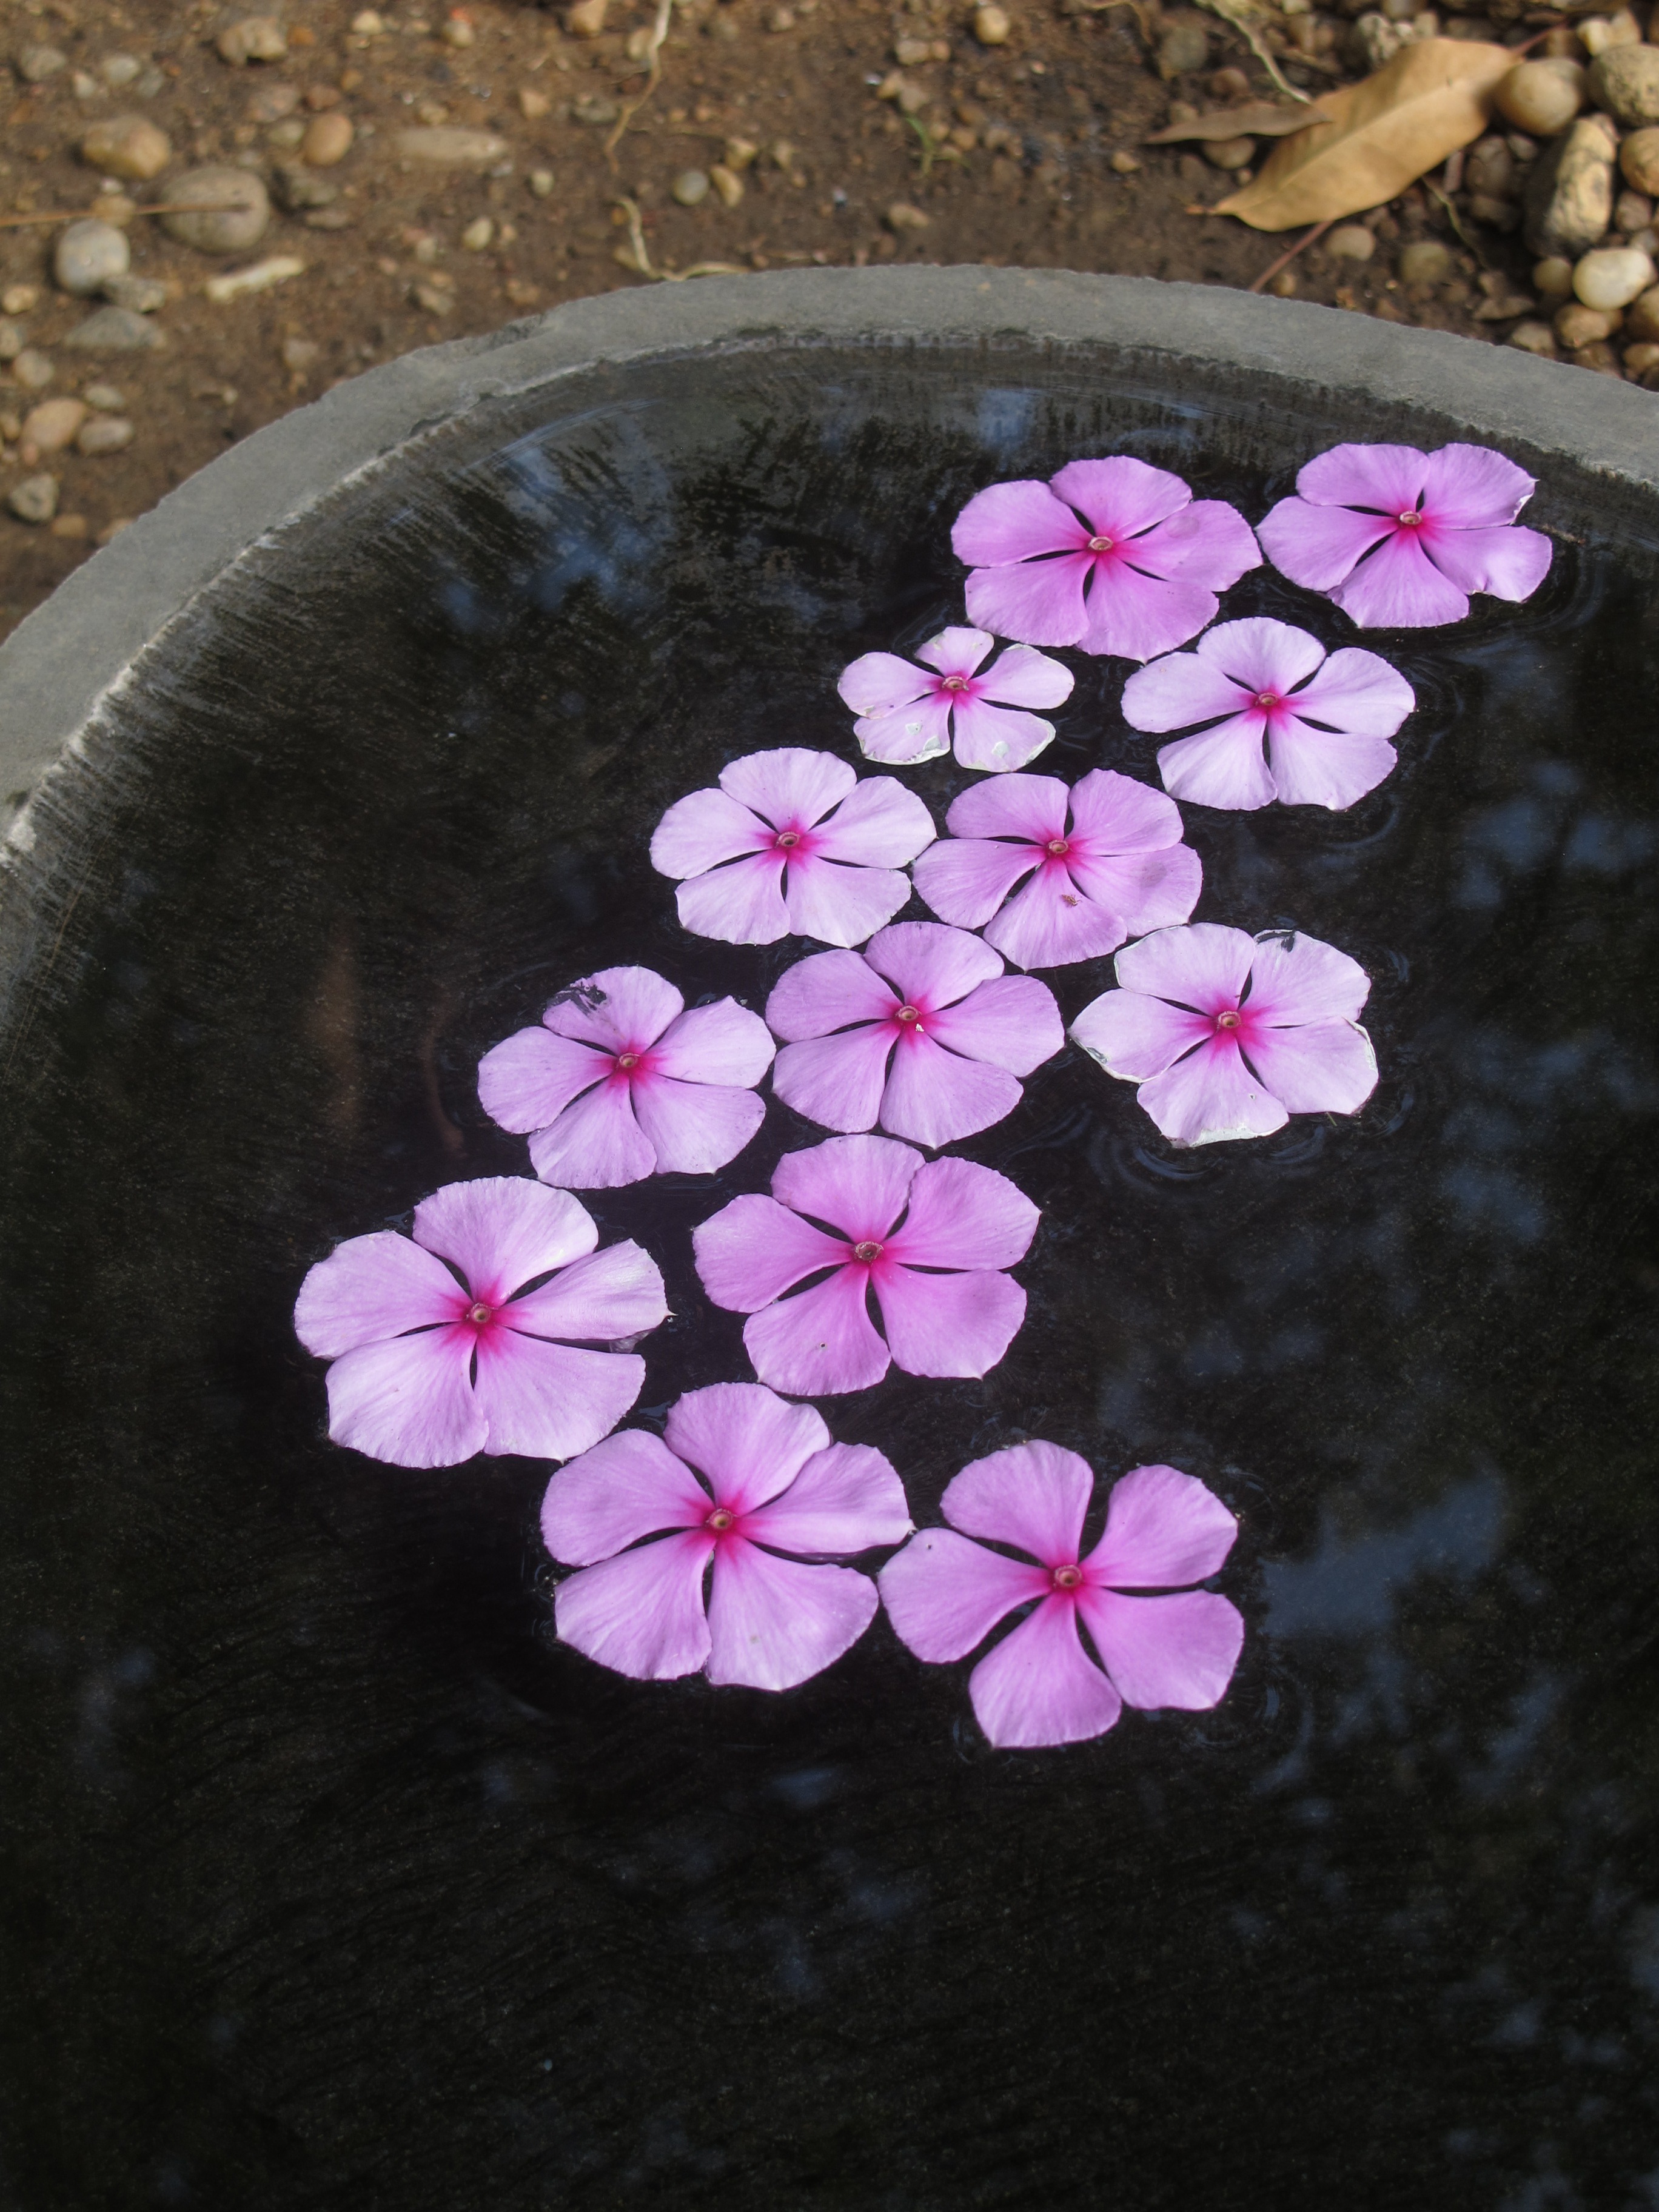
water, blossom, plant, leaf, flower, purple, petal, pond, red, botany, floating, pink, flora, surface, india, macro photography, flowering plant, land plant